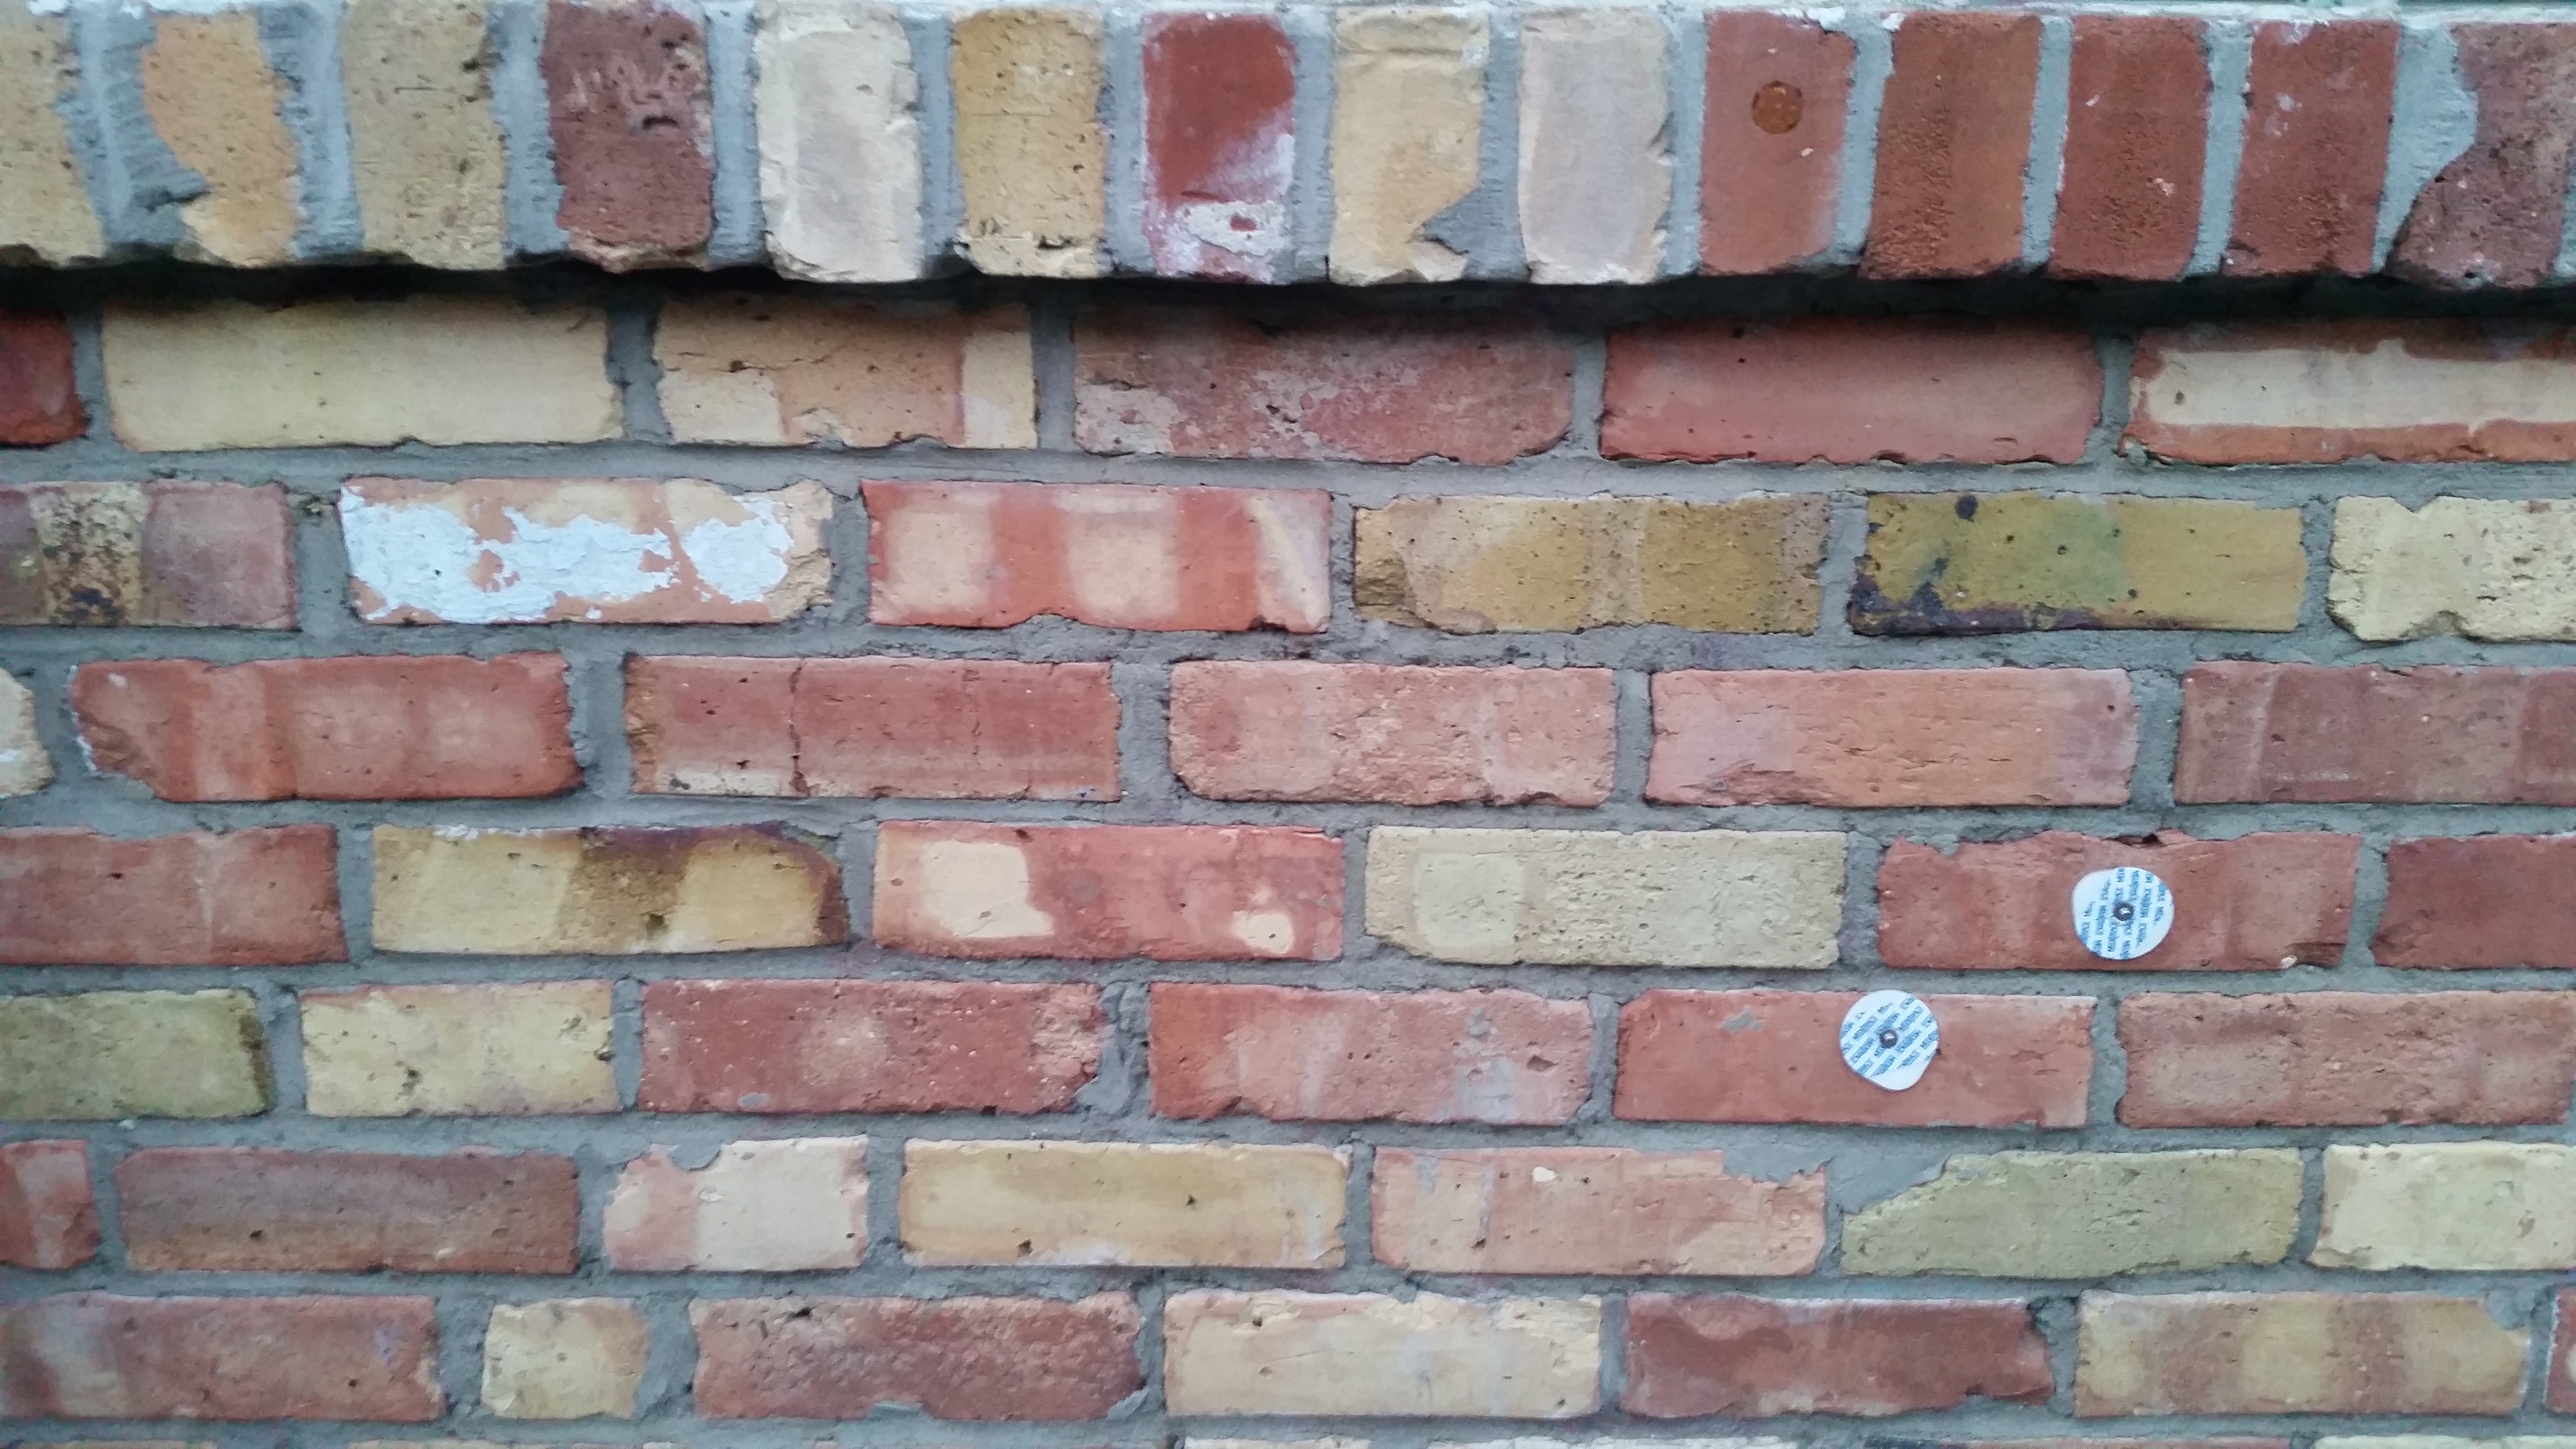
floor, wall, stone wall, brick, material, brickwork